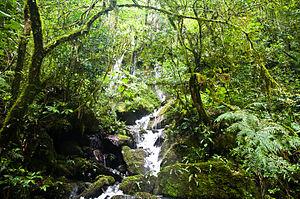
La province de Misiones est une province d'Argentine située dans le nord-est du pays. Elle est bordée à l'ouest par le Paraguay, à l'est du nord au sud par le Brésil et au sud-ouest par la province de Corrientes.